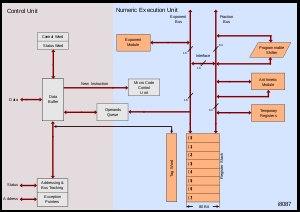
Les Intel 8087 furent les premiers coprocesseurs mathématiques conçus par Intel en 1980 pour les machines 16 bits.